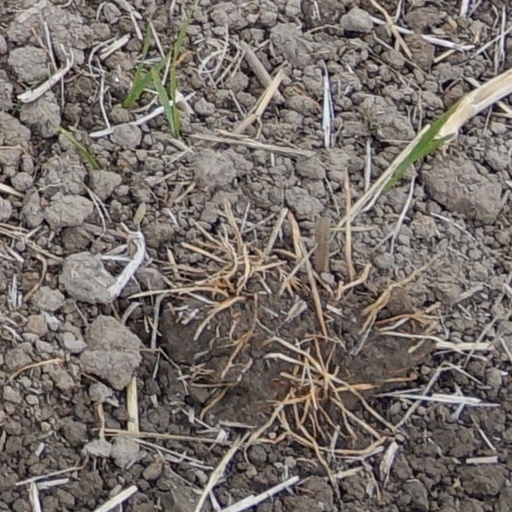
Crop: wheat